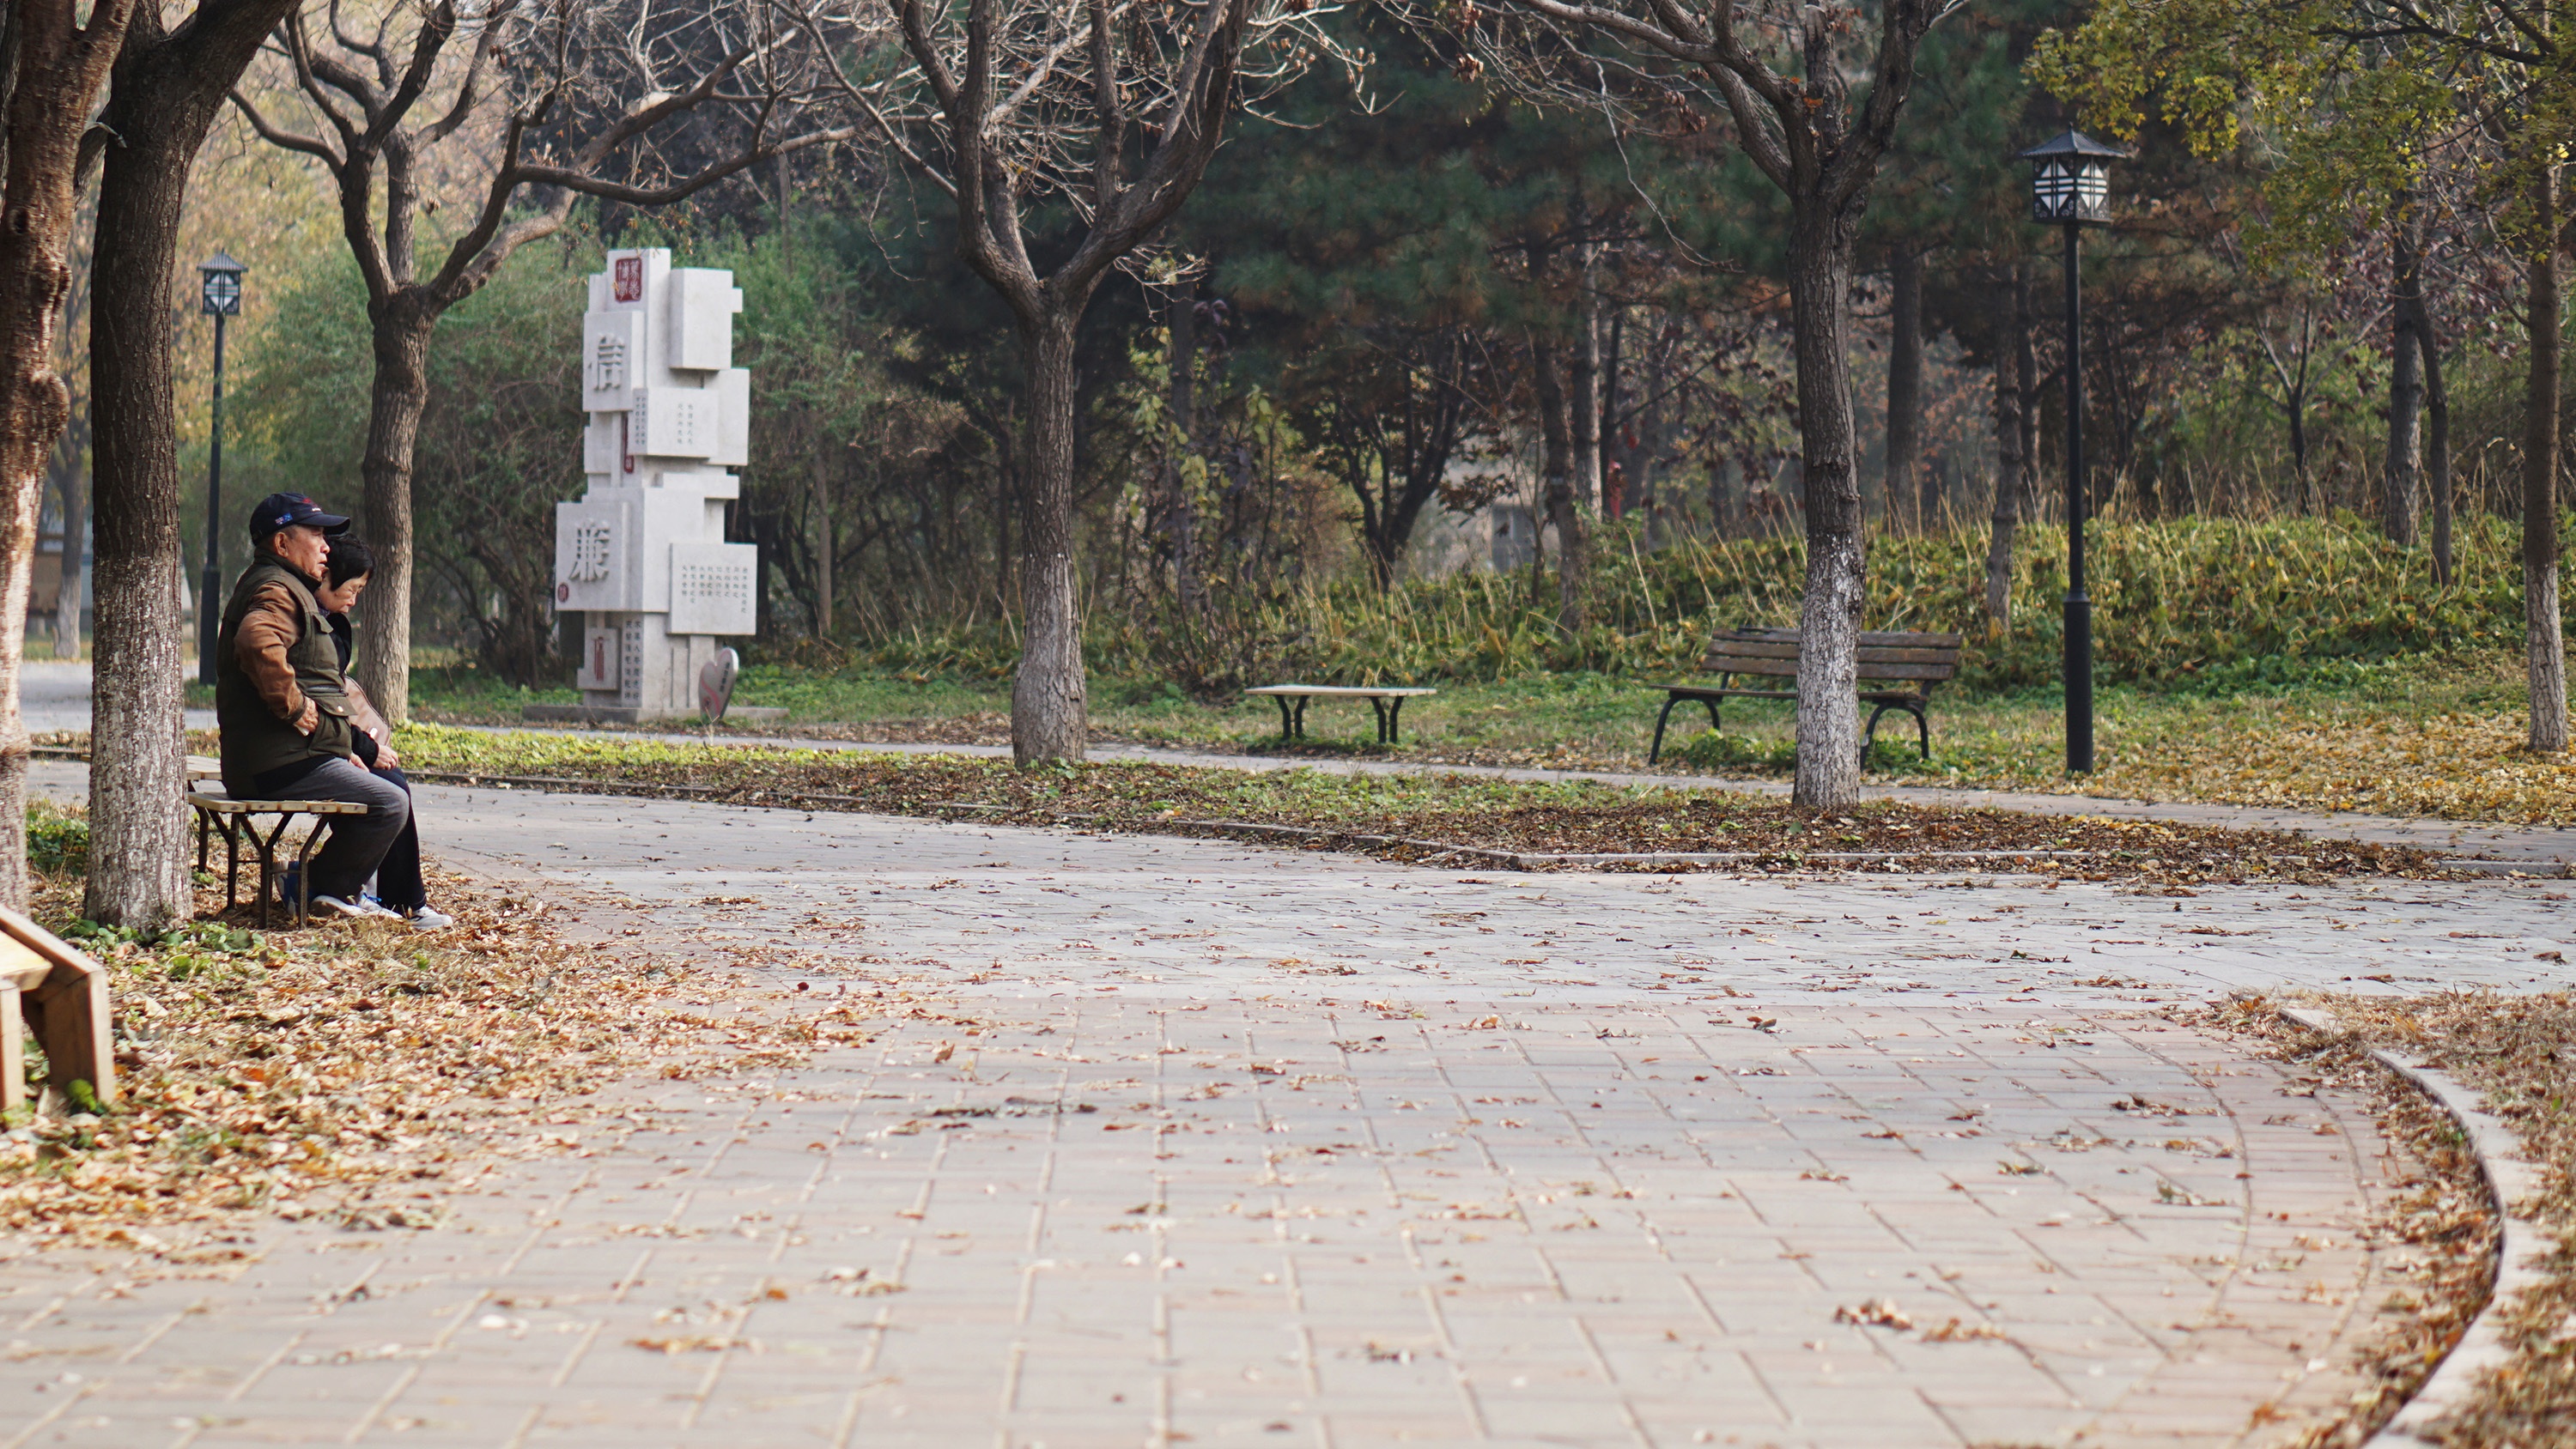
road, sidewalk